North Pine Pumping Station

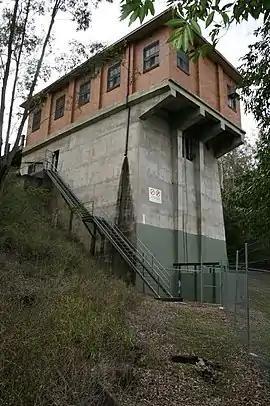
North Pine Pumping Station, 2007

North Pine Pumping Station is a heritage-listed pumping station at Lake Kurwongbah-Dayboro Road, Whiteside, City of Moreton Bay, Queensland, Australia. It was built from 1956 to 1961 by K D Morris & Sons Pty Ltd. It is also known as Dayboro Road Pumping Station. It was added to the Queensland Heritage Register on 28 January 2009.